Kevin Borseth

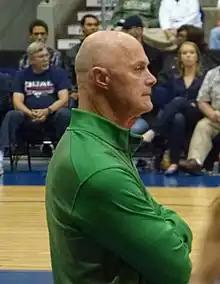
Borseth in 2014

Kevin Paul Borseth (born June 9, 1954) is a retired women's basketball coach who best known for his two stints as the head coach at The University of Wisconsin–Green Bay.